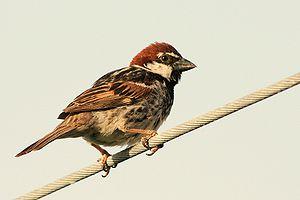
Un Moineau espagnol. Photo prise à Laerru, en Sardaigne (Italie). Italiano: Passera sarda in Sardegna
Le Moineau espagnol est une espèce d'oiseaux appartenant à la famille des Passeridae. Il est présent dans la région méditerranéenne ainsi qu'en Asie centrale.
Le Moineau domestique est une espèce de petits passereaux de la famille des Passeridae. C'est un petit oiseau assez trapu, mesurant environ 16 cm de long pour un poids allant de 24 à 39,5 g. Il présente un dimorphisme sexuel, comparable à celui du Moineau rutilant. Les femelles et les jeunes oiseaux sont pâles, colorés de brun et de gris, tandis que les mâles ont le teint plus vif, avec des marques noires, blanches et brunes. Granivore, il se nourrit majoritairement de céréales et d'autres graines, mais se montre opportuniste, consommant divers invertébrés, les insectes en premier lieu, qui servent par ailleurs d'alimentation de base aux oisillons. Ses prédateurs principaux sont les chats domestiques et les rapaces.
Béni Abbès est une commune de la wilaya de Béchar, située 250 km au sud-ouest de Béchar et à 1 200 km au sud-ouest d'Alger, depuis 2015 elle est le chef-lieu de la wilaya déléguée de Béni Abbès.